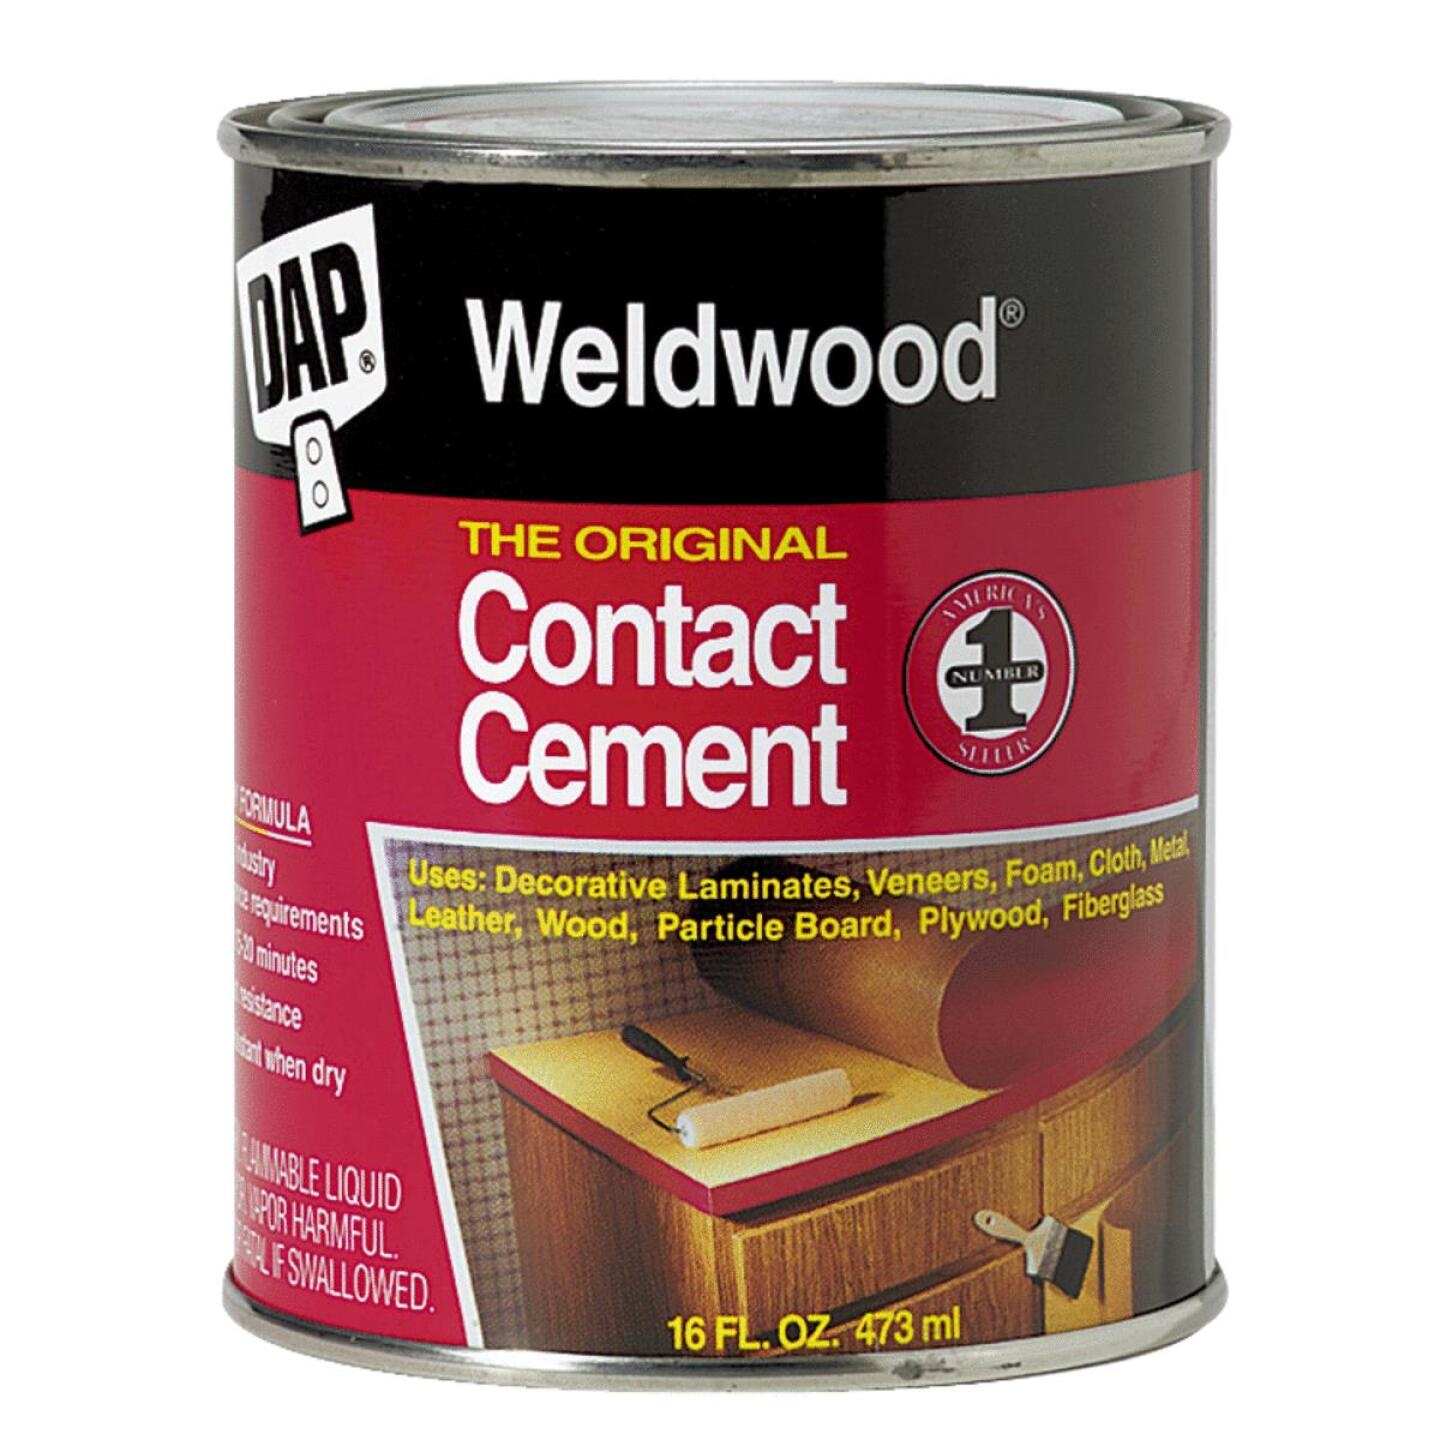
DAP Weldwood Pt. The Original Contact Cement
Brand: Dap
Instant adhesion Interior or exterior use Dries natural 1 Pt.
Category: Hardware > Building Consumables > Hardware Glue & Adhesives